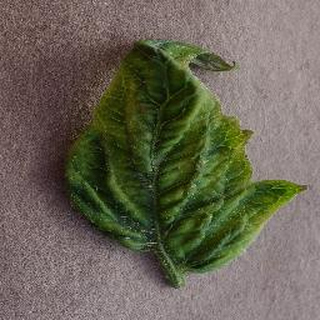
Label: tomato_yellow_leaf_curl_virus